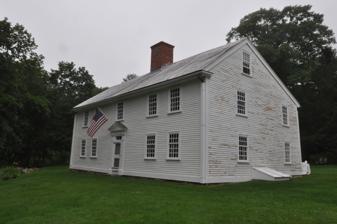
Building: Captain Robert Haskell House
Country: Unknown
Year built: 1714
Historic house in Massachusetts, United States United States historic place Captain Robert Haskell House U.S. National Register of Historic Places Show map of Massachusetts Show map of the United States Location 680 Hale St Beverly, Massachusetts Coordinates 42°33′42″N 70°49′02″W / 42.56172°N 70.81736°W / 42.56172; -70.81736 Area less than one acre Built c. 1713 NRHP reference No. 100006593 Added to NRHP July 25, 2022 The Captain Robert Haskell House is a First Period house at 680 Hale Street in the Beverly Farms area of Beverly, Massachusetts .  Built ca. 1713, the house has a long evolutionary history of alterations that has been extensively documented.  Occupied by many generations of Haskells, its long-time division into two parts sheds a light on family living relations of the 18th and 19th centuries.  The house was listed on the National Register of Historic Places in 2022. Description and history The Haskell House stands in a largely suburban residential setting, on the north side of Hale Street ( Massachusetts Route 127 in Beverly's eastern Beverly Farms area.  It is set at an angle, back from the road, overlooking a nearby stream.  It is a symmetrical 2-1/2 story wood frame structure, with a gabled roof, clapboarded exterior, and large central chimney.   The interior of the house has features from a wide variety of construction periods, documenting a long evolutionary history of alteration. Early local historians thought the house might date to as early as the 1680s, when land in the area was given to William Haskell.  Dendrochronological analysis indicates that the oldest portions of the house, its right three bays, date to 1713.  This section was probably built by Haskell's son Robert.  Around 1765, the western two bays of the house were added, apparently by conjoining another structure onto the original.  At this time the house had a classic saltbox appearance, its rear roofline sloping to the top of the first floor.  After Robert Haskell's death in 1776, the house was divided between two of his sons, and their families, descendants, and sometimes tenants, occupied separate portions of the house for the next century.  Early in this period, a "Beverly jog" was added to the left side of the house. In the late 19th century, the house was purchased by F. Gordon Dexter, whose family had a summer estate nearby.  He and his descendants engaged in extensive alterations, including removal of the Beverly jog, and raising the rear roof slope to make more room on the second floor.  In 1941, the house was acquired by the Beveridge family, owners of another nearby estate, who used it as a caretaker's residence into the 1970s.  The house has since undergone extensive restoration. See also National Register of Historic Places listings in Essex County, Massachusetts References